Purbiya (soldiers)

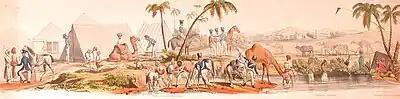
Bengal troops in the 19th century (1840s), the majority of troops in the Bengal Army were Purbiyas

The Mughals were among the first groups to enter into the military labour market and start recruiting Purbiyas. Mughal sources detail a diwan of Bihar subah attempting to collect soldiers in Buxar to serve the emperor.